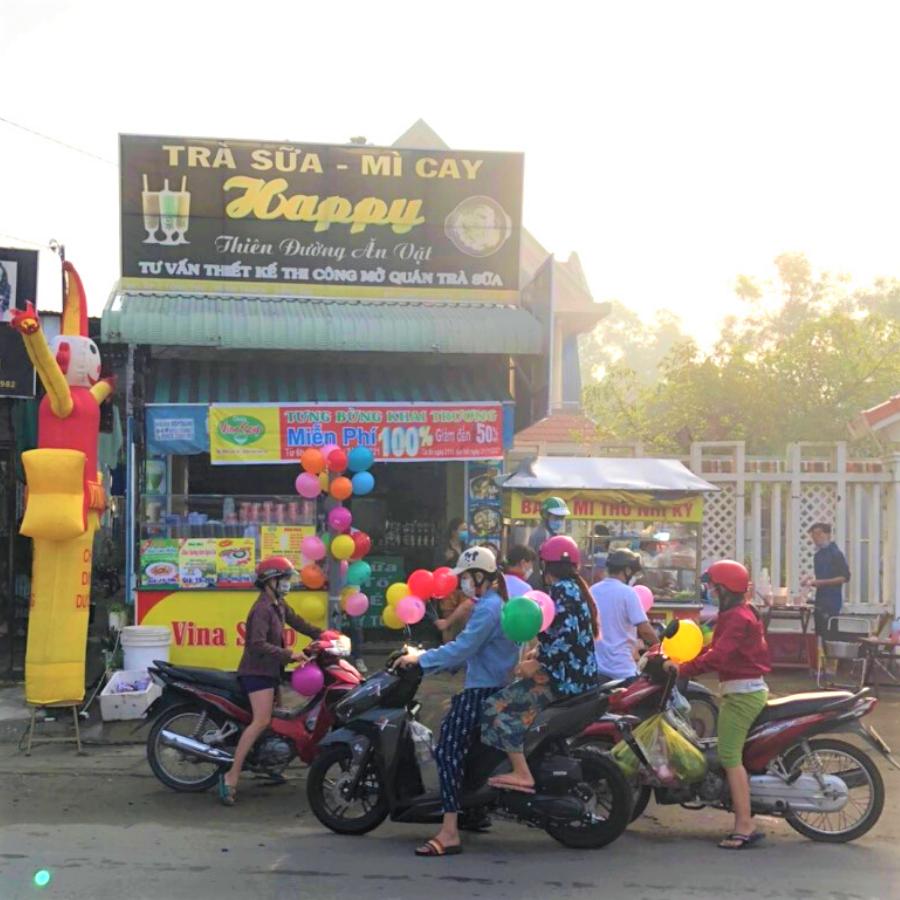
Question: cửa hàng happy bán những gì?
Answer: trà sữa và mì cay